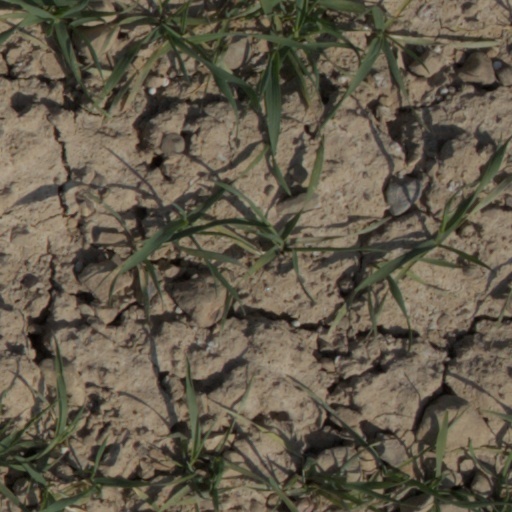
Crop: wheat